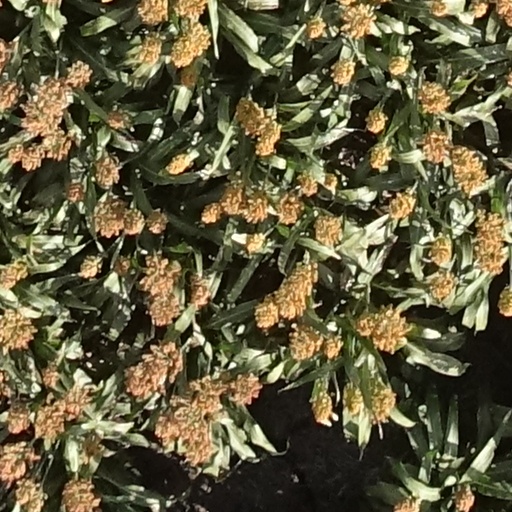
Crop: sorghum